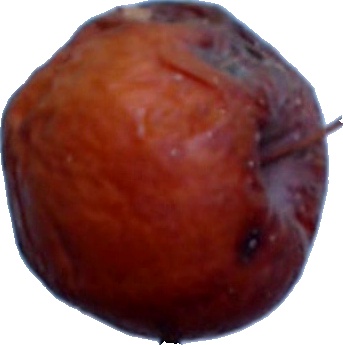
Label: apple_rotten_1